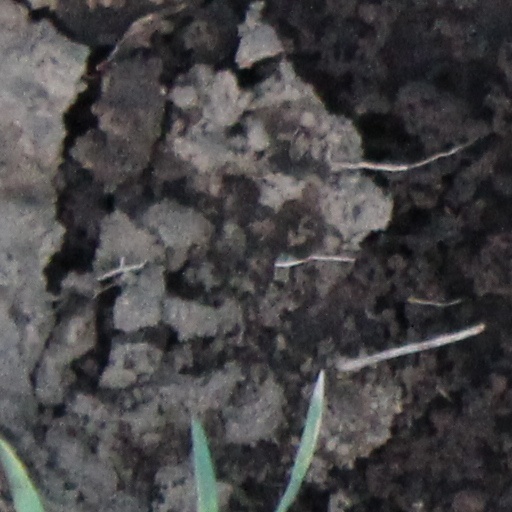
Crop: wheat